RAF Full Sutton

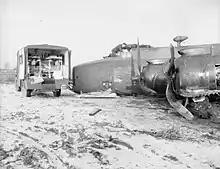
WAAF exercise on Full Sutton Airfield in January 1945 using a crashed Halifax III aircraft

The airfield opened in 1944 under No. 4 Group, as part of RAF Bomber Command, with No. 77 Squadron RAF arriving at RAF Full Sutton on 15 May 1944 with the Handley Page Halifax Mks III and VI. The base was the last operational airfield constructed for Bomber Command in the Second World War. The base was laid out in the standard design of a heavy bomber station, having three runways in an 'A' shape. The longest was long, the second was , and the shortest was . The runways, which crossed in an almost perfect triangular pattern, were laid down with different lengths to a standard heavy bomber base design. The non-standard runway distance has been put down to the land boundaries of the base. To the south-west side of the airfield, was a railway line connecting York to Beverley.